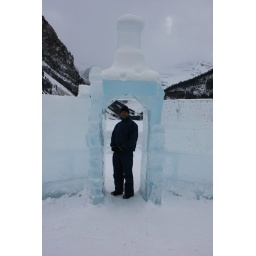
Lake Louise, standing in the door way of an ice castle.